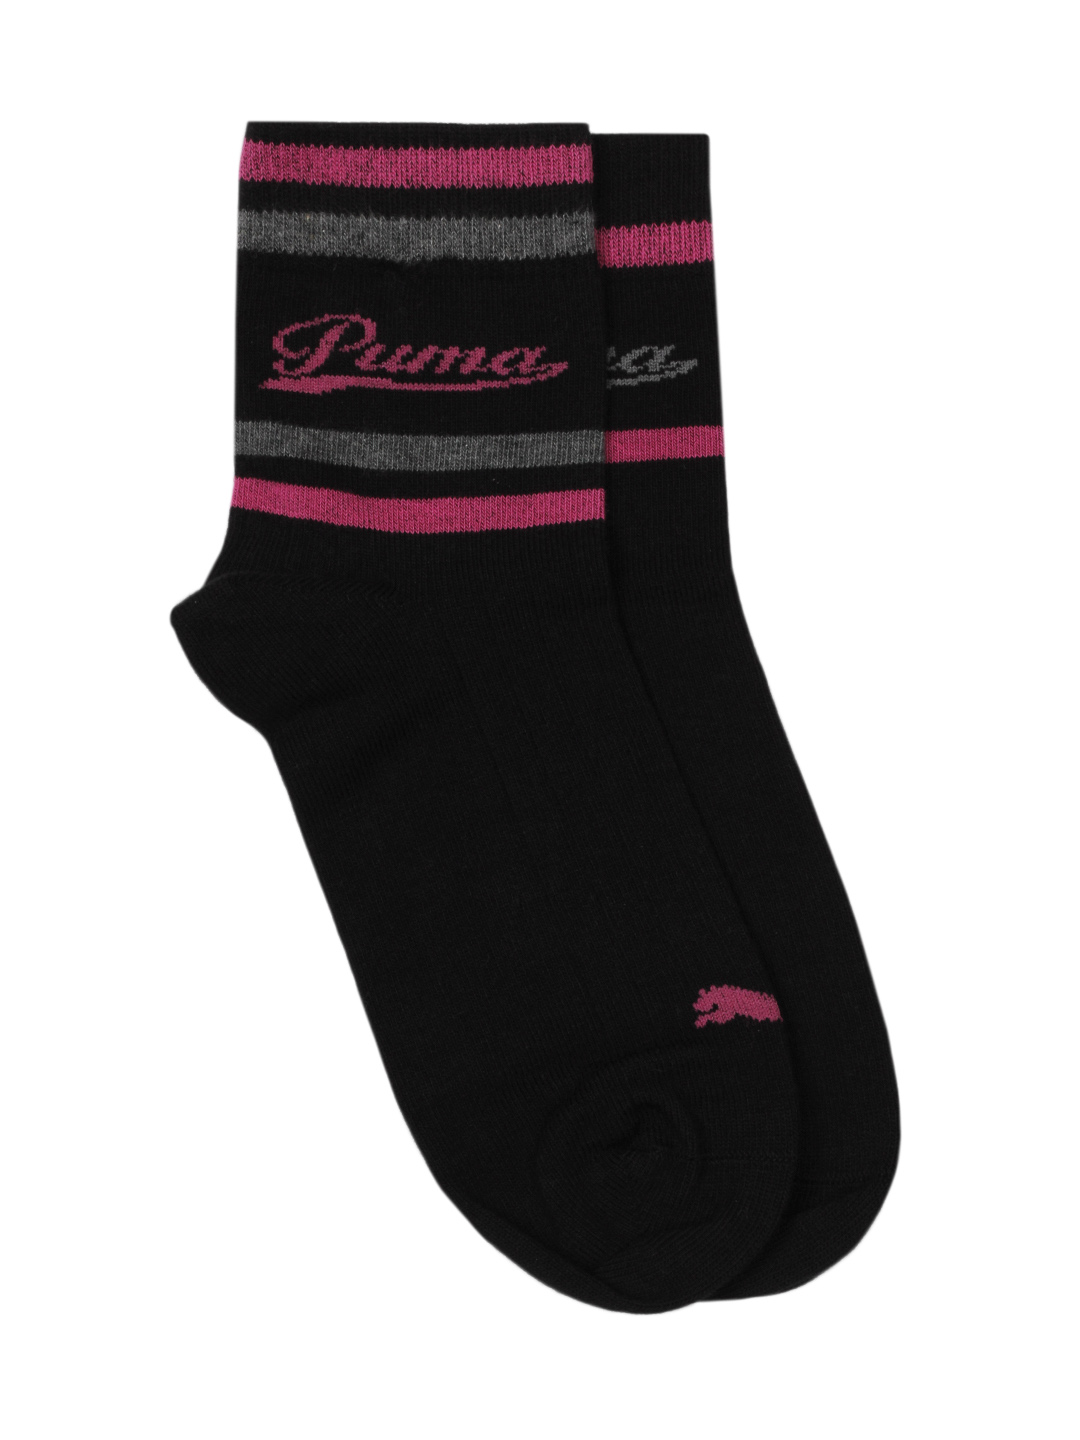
Puma Women Black Pack of 2 Socks
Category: Accessories / Socks / Socks
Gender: Women
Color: Black
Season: Summer 2012
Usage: Casual